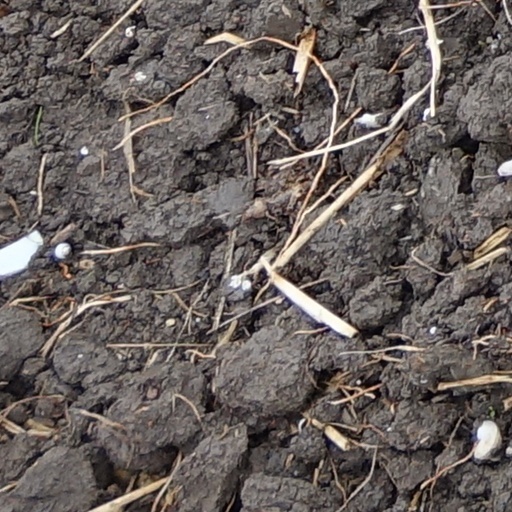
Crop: wheat